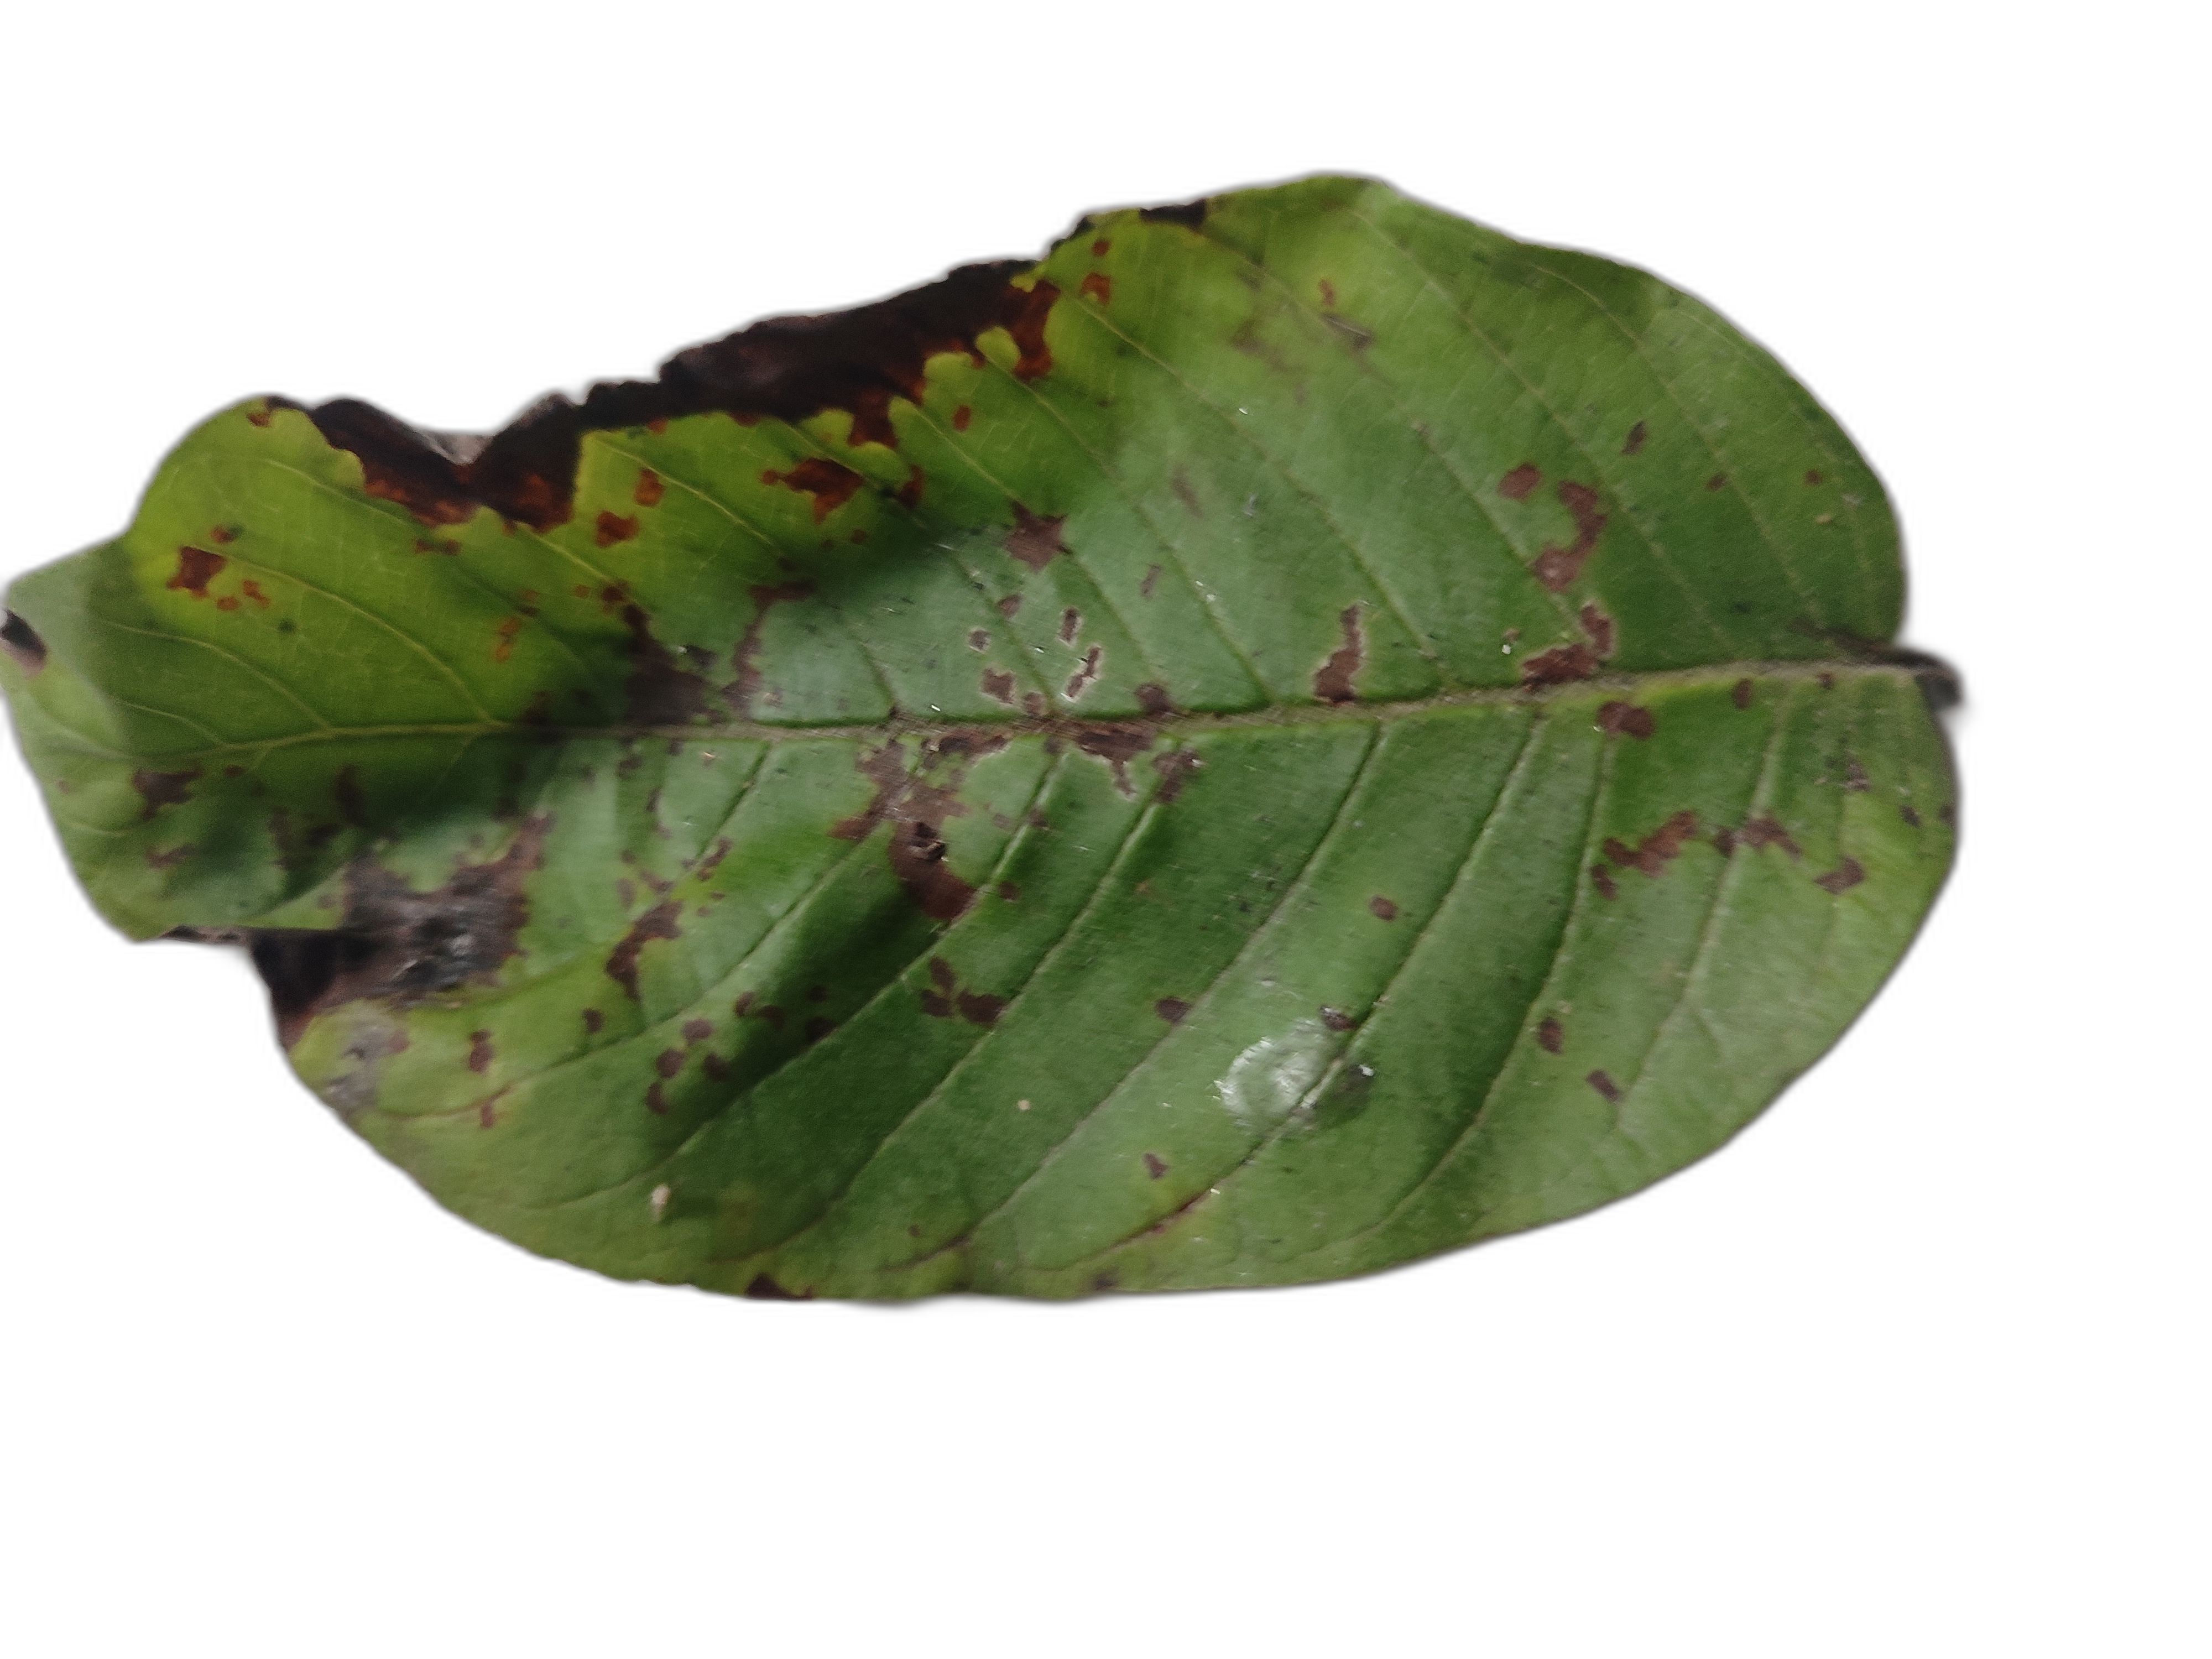
Plant part: leaf
Disease: Canker